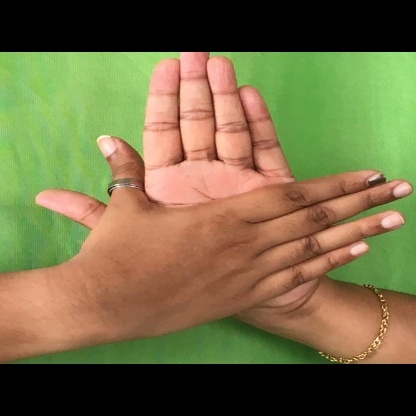
Mudra: Chakra